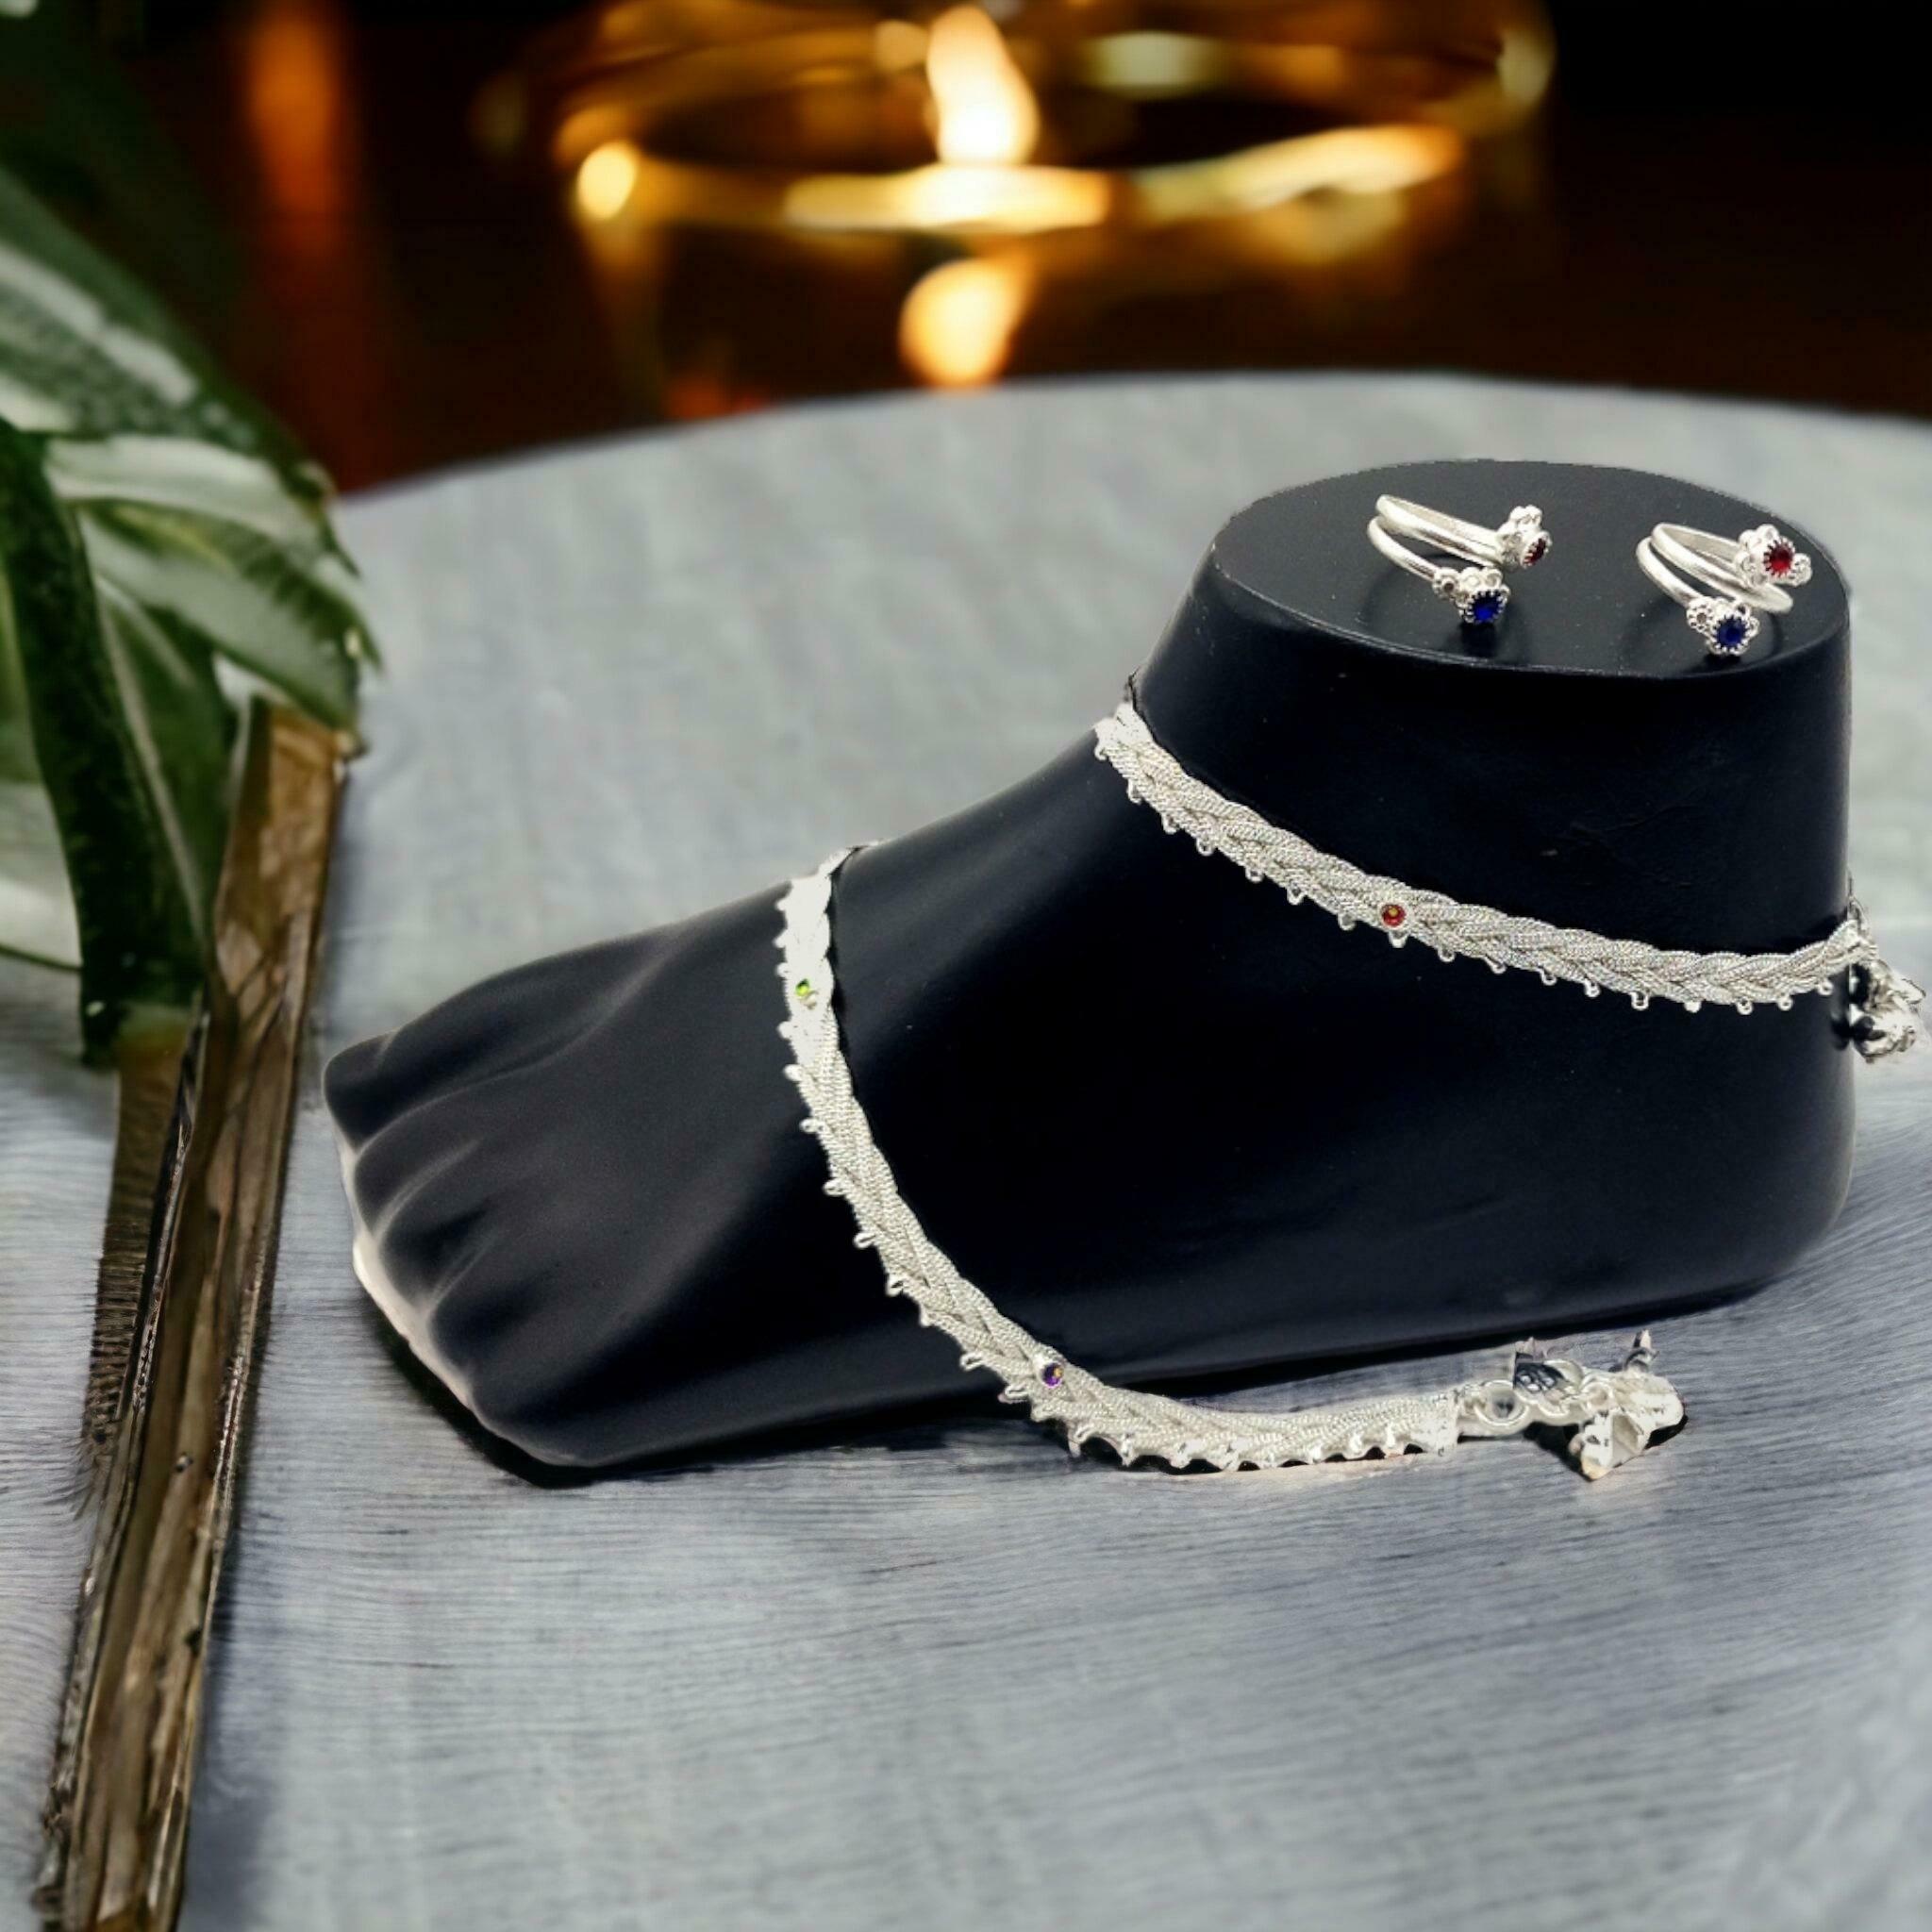
BR Ornaments Twinkling Charming Women Anklets & Toe Rings Alloy Anklet (Pack of 2)
Type: Anklet
Brand: BR Ornaments
Price: Rs. 230
 This silver anklet looks good with all indian outfitsor traditional outfits suitable girls and women of all ages. grab this pair of anklets, you will feel stylish ankle and shining silver anklet will make beautiful, you must buy the sns traders anklets you will never go wrong with the latest design, fancy anklets in silver jewellery.